Sofia Shapatava

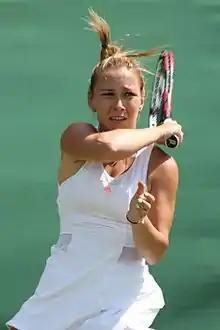
Sofia Shapatava in 2014

She has won three singles and 41 doubles titles on the ITF Women's Circuit. On 8 September 2014, she reached her career-high singles ranking of world No. 186. On 9 November 2015, she peaked at No. 132 in the doubles rankings.